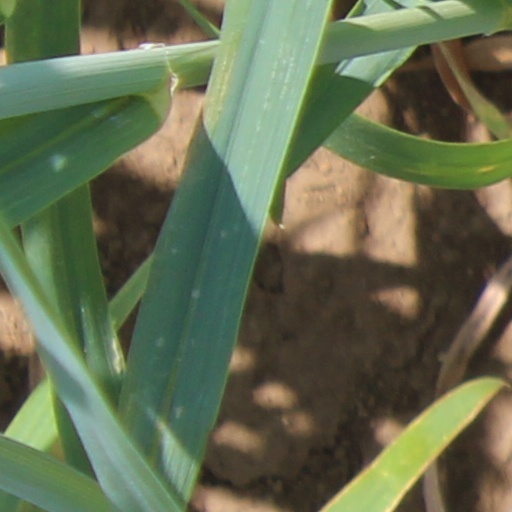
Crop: wheat